Sofiya Kalistratova

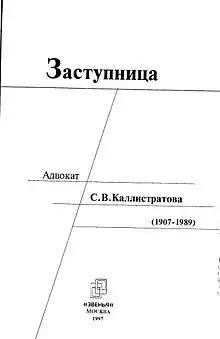
"Protectress", the 1997 book about Kalistratova

Born in the town of Rylsk, she graduated from the Moscow State University, specializing in the field of law. Unable to find a position in prosecutor's office, she began her activity as public defender at the Moscow College of Advocates (Московская Коллегия адвокатов). According to rumors, in the 1960s, the officer who was issuing her with a new passport, misspelled the last name "Kallistratova" as "Kalistratova". Sofiya did not make a big deal out of it and signed the documents as Kalistratova ever since.